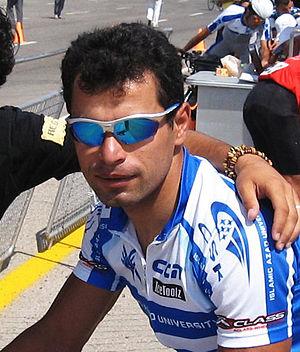
Mehdi Sohrabi, né le 12 octobre 1981 à Zandjan, est un coureur cycliste professionnel iranien.